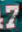
Number: 7